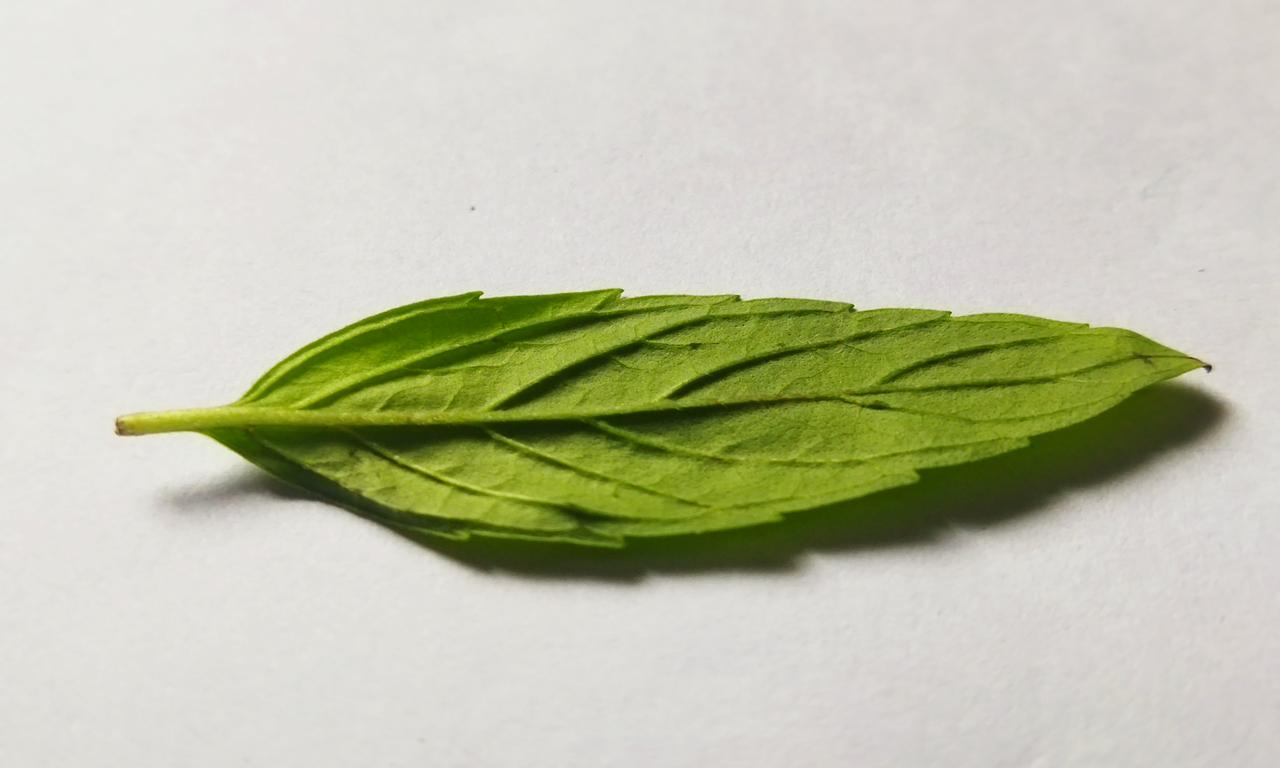
Label: Fresh